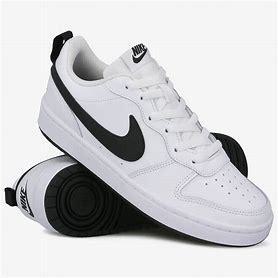
Brand: Nike
Model: Court Borough